François du Plessis

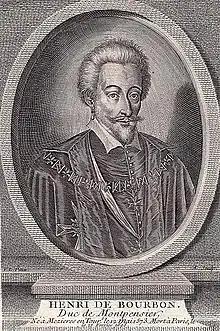
Henri de Bourbon, duke of Montpensier (1592–1608) and prince de Dombes

During the fifth war of religion he fought in the west of France under the command of the prince de Dombes, grandson of the duke of Montpensier. He served Dombes as a lieutenant of his company of men-at-arms.